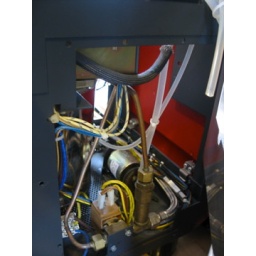
zip-tied the OPV tube, since it was loose in the machine draining to nowhere but under the machine and onto the table